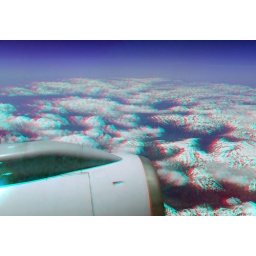
Ibiza in Anaglyph 3D stereo mountains from a plane window red cyan glasses to view